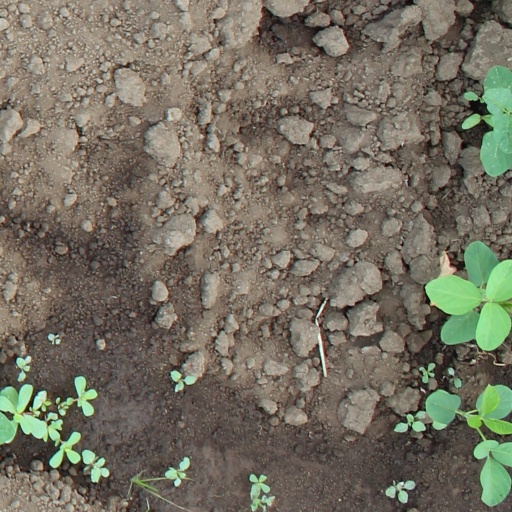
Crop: soybean